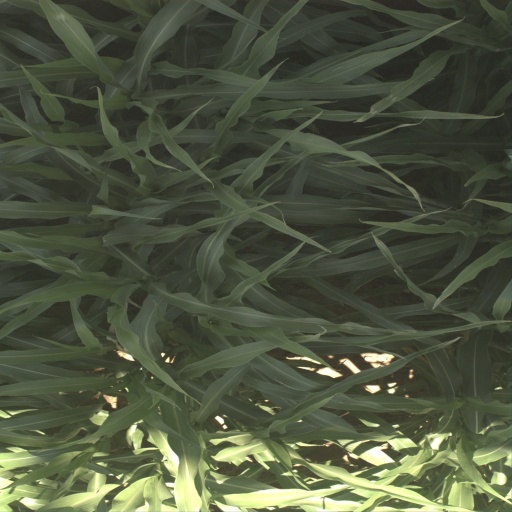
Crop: sorghum